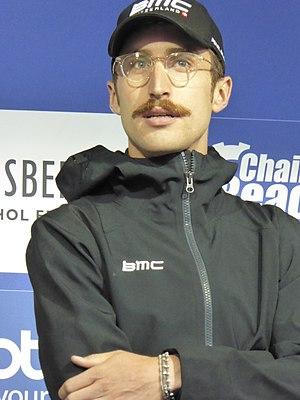
Taylor Phinney, né le 27 juin 1990 à Boulder, est un coureur cycliste américain, professionnel de 2011 à 2019. Il est le fils de Connie Carpenter-Phinney et Davis Phinney. Il est notamment double champion du monde de poursuite en 2009 et 2010 et champion du monde du contre-la-montre par équipes avec BMC Racing en 2015. Il a également remporté une étape du Tour d'Italie 2012. Considéré à ses débuts comme un coureur très prometteur, il a eu du mal par la suite à répondre aux attentes suscités par les suiveurs. Une grave chute en 2014 l'a éloigné des courses pendant plus d'un an.